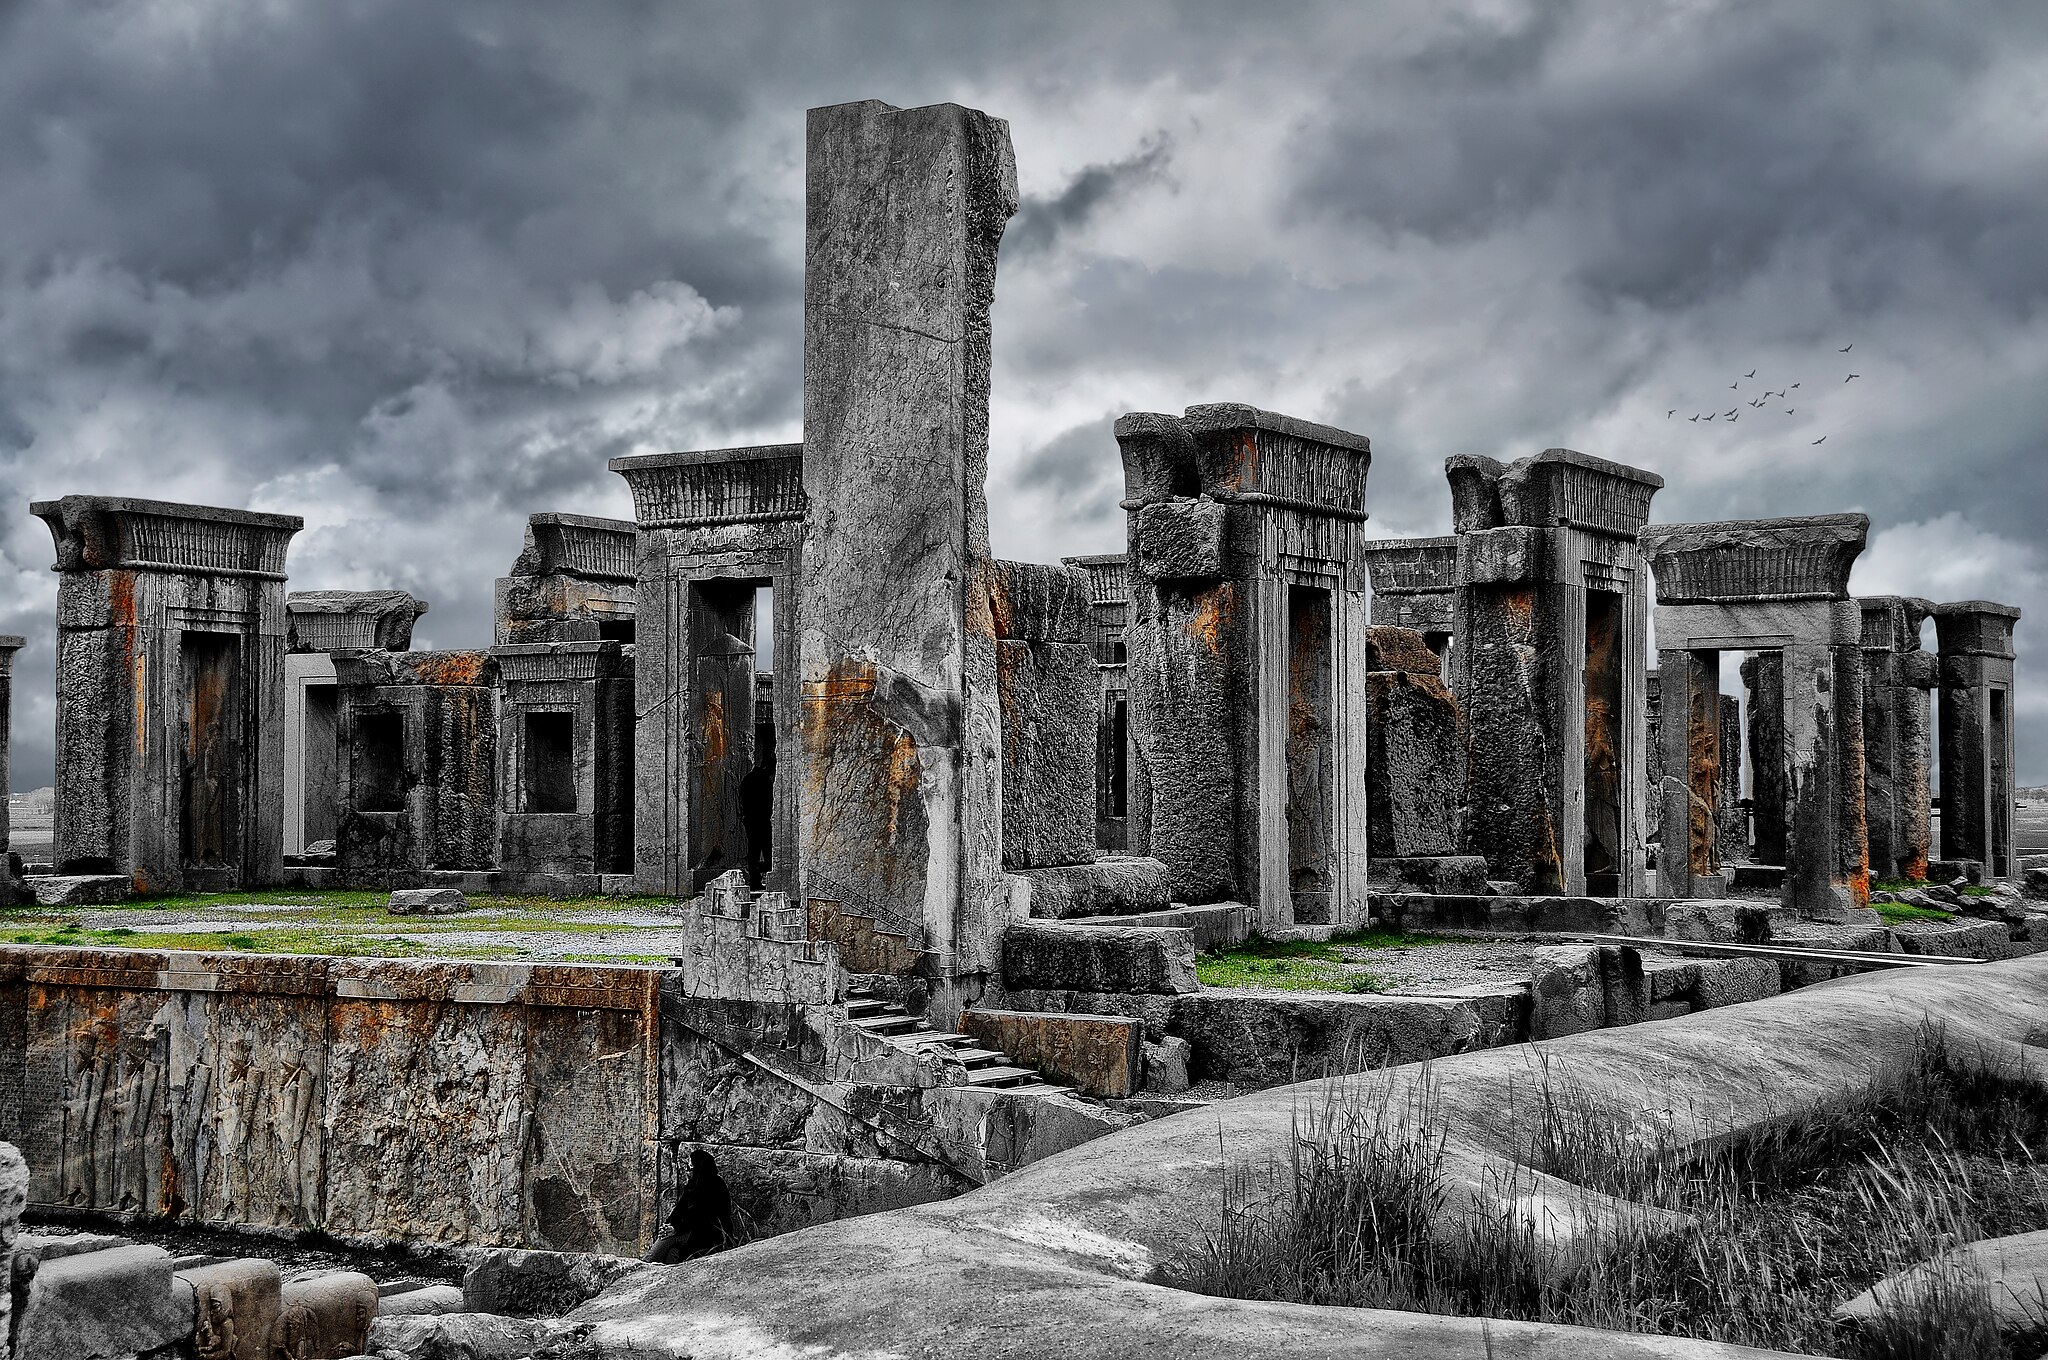
Title: Persepolis 02
Date: 2015-03-21 12:49:37
Categories: Taken with Nikon D300, Palace of Darius I in Persepolis, Images from Wiki Loves Monuments 2018, Self-published work, Cultural heritage monuments in Iran with known IDs, Uploaded via Campaign:wlm-ir, Images from Wiki Loves Monuments in Kerman, 2015 in Persepolis, Iran photographs taken on 2015-03-21, Images from Wiki Loves Monuments 2018 in Iran, Images from Wiki Loves Monuments in Rayen